Jiangpu Park station

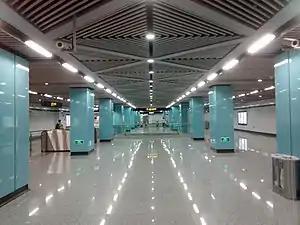
Station concourse

Jiangpu Park is an interchange station. The station began operations when Line 12 opened on 29 December 2013, followed by Line 18 on 30 December 2021.